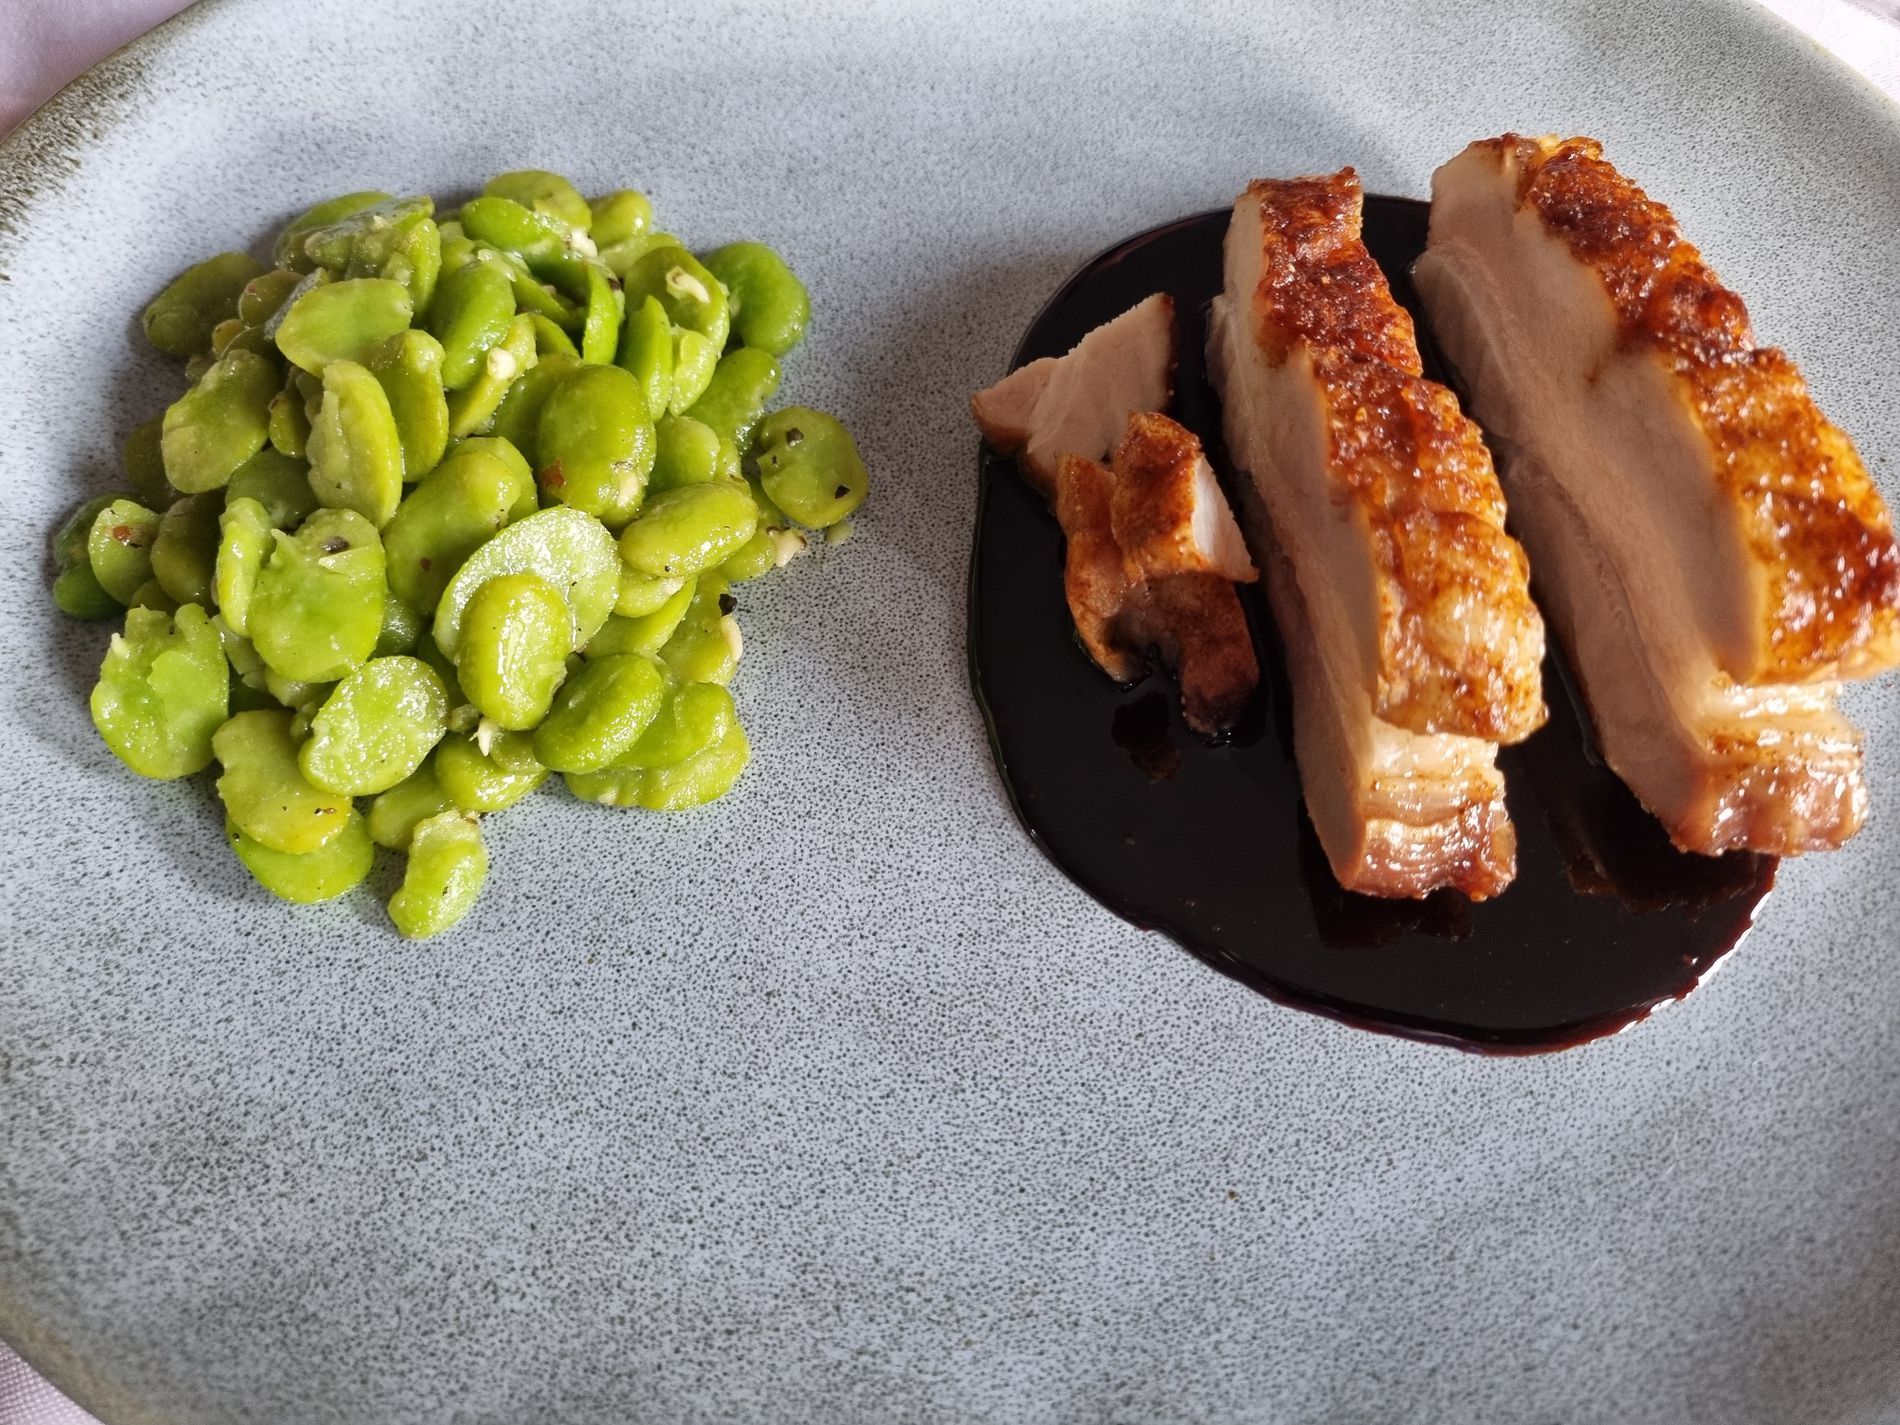
A plate of food
A white plate with beef and black sauce. Green fava sauce is also on the plate. The picture shows a few samples of the food. A part of the tablecloth can be seen in the corners of the photo.
A photo taken at close-up at a tilted angle. The colors are different, such as white, black, and green. The atmosphere is artistic. The mood is fun. The lighting is great, so the details are clear.
Labels: Food, Food Presentation, Meat, Pork, Mutton, Beef, Fava beans, Sauce, Plate, tablecloth
Camera: samsung SM-G991B
Aperture: F1.8
Exposure: 1/50 sec
ISO: 640
Focal length: 5.4 mm